Sebastião Lazaroni

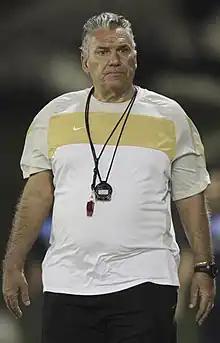
Lazaroni as manager of the Qatar national team in 2011

Sebastião Barroso Lazaroni, (born 25 September 1950) is a Brazilian football manager who last coached Qatar Stars League club Qatar SC. He was born in Muriaé, Minas Gerais state.